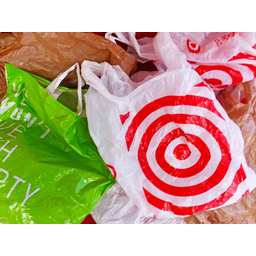
Label: plastic